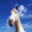
Label: horse